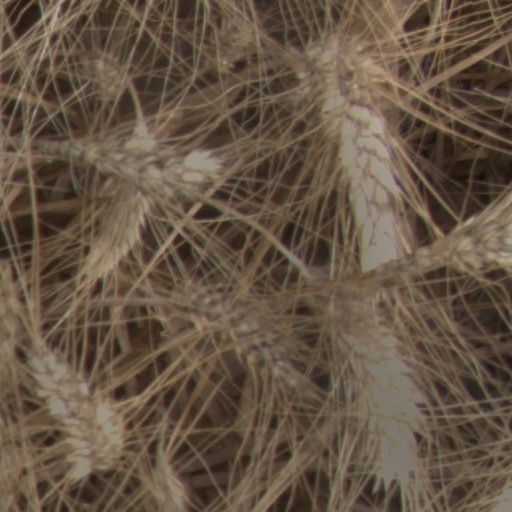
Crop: wheat